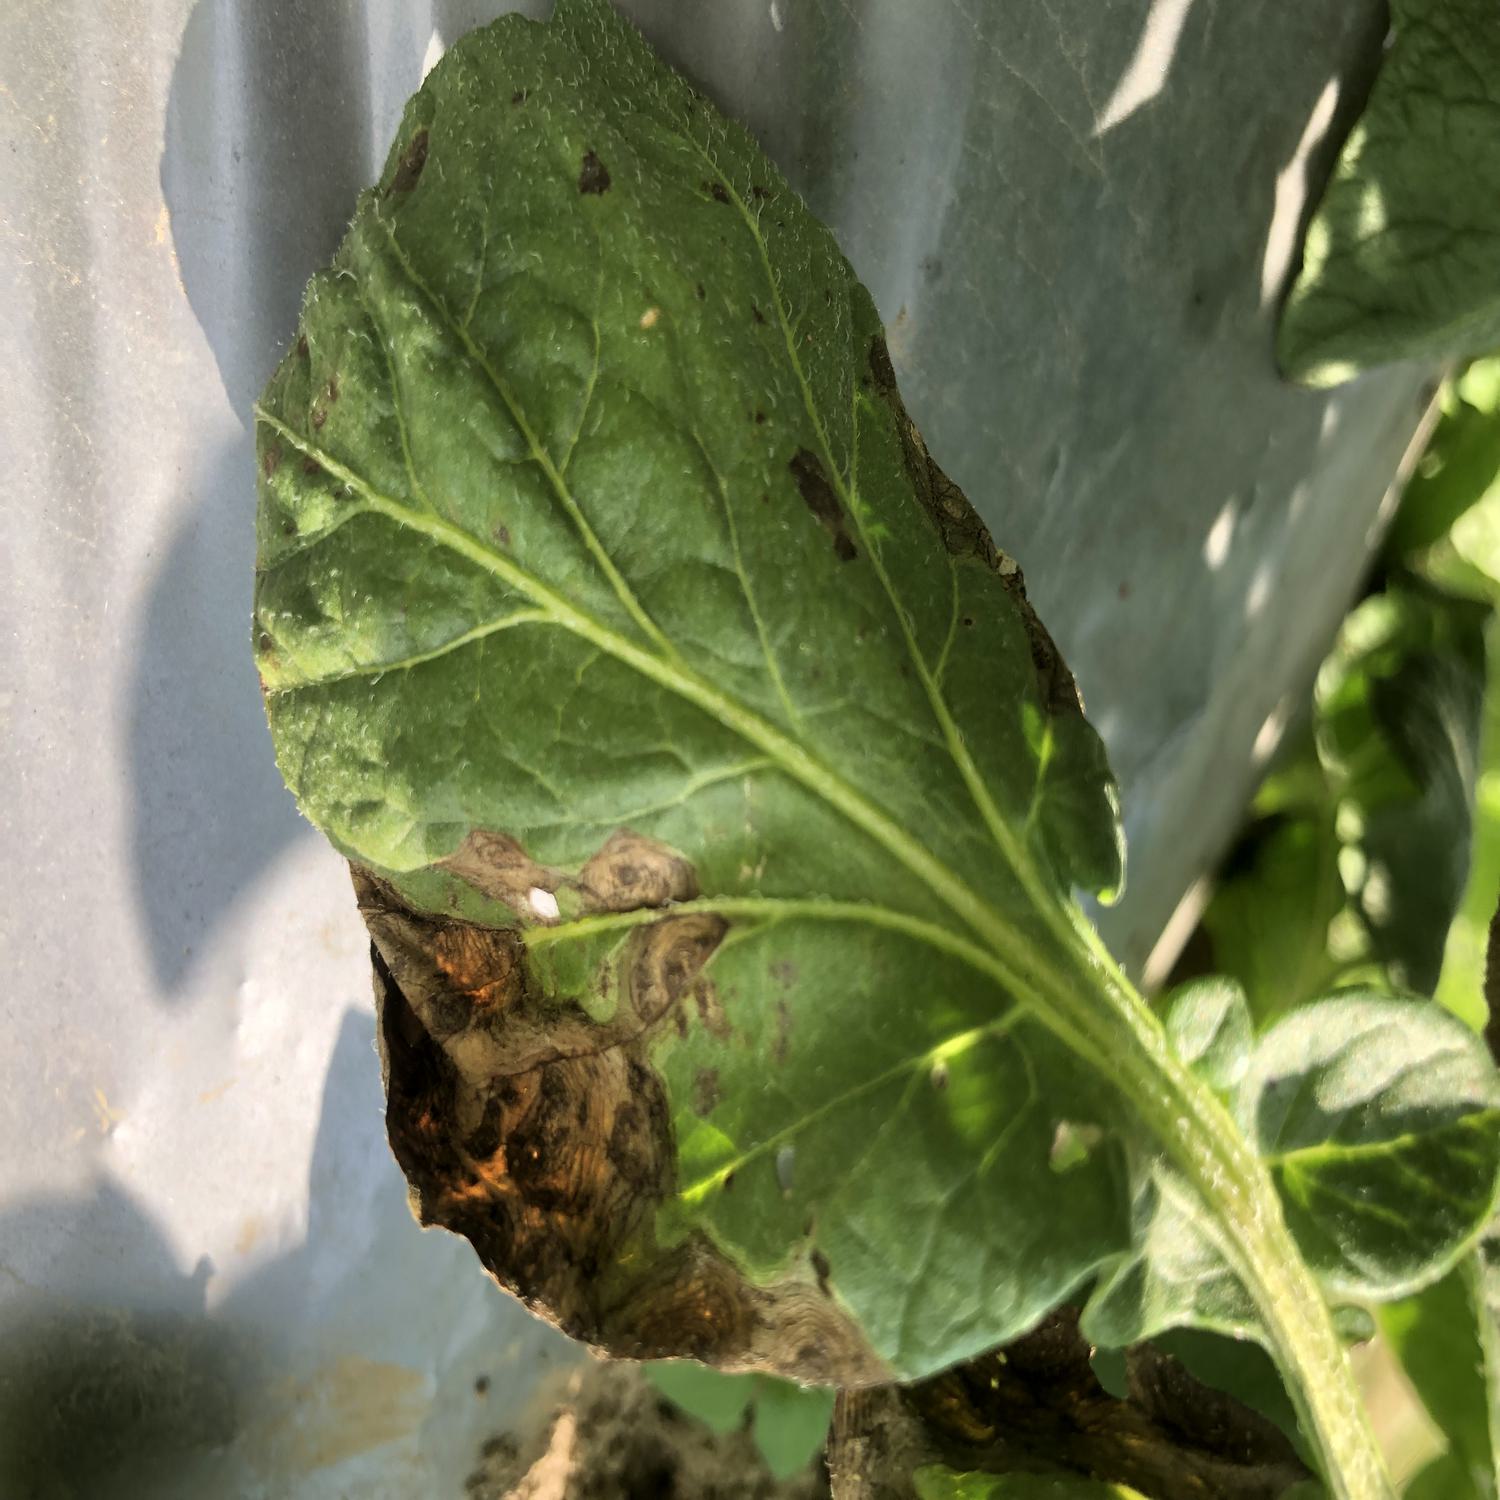
Label: Fungi